Alien Oceans

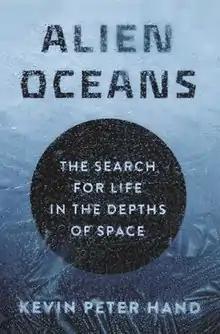

Alien Oceans: The Search for Life in the Depths of Space is a 2020 non-fiction book by American writer and scientist Kevin Peter Hand. The book explores the possibility of life on planets and moons with subsurface oceans, and argues that the common understanding of the habitable zone should include natural satellites around gas giants. Satellites discussed in the book include Europa, Enceladus, and Triton.